Connie Kruckow

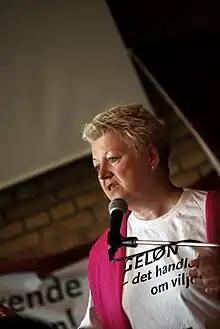
Connie Kruckow (2008)

Connie Kruckow (born 1953) is a Danish nurse who from 2000 to 2009 headed The Danish Nurses' Organization ("Dansk Sygeplejeråd" or DSR). In 2008, she led the nurses into a historic conflict. She left before the end of her mandate in order to find another interesting opening.